Venetian Dalmatia

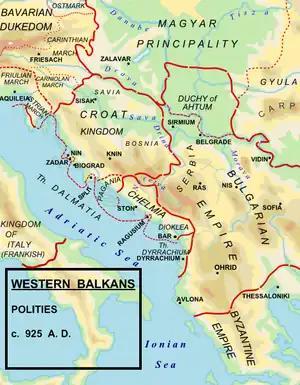
The Kingdom of Croatia and Byzantine Dalmatia (theme) c. 925.

Conflicts between Venetians and Croats, as well as other Slavic nations or tribes on the Adriatic coast, including Narentines, began very early, in the 7th and 8th century, because the Venetians demanded free passage for their merchant galleys and did not want to pay taxes. By the mid-9th century was formed Byzantine theme of Dalmatia limited to the islands and coastal cities of the Dalmatian city-states (Zadar, Split, Cres, Rab, Trogir, Krk, Dubrovnik, Kotor), hence, the medieval region of Dalmatia was a wide and long sea area of Eastern Adriatic, but with a very narrow coastline land area. Nearby the coastline and in its hinterland the control and influence was in the hands of Slavs, mostly Croatian dukes and kings who had royal courts at Klis near Split, Bijaći near Trogir, Knin, Nin, and Biograd na Moru among others.